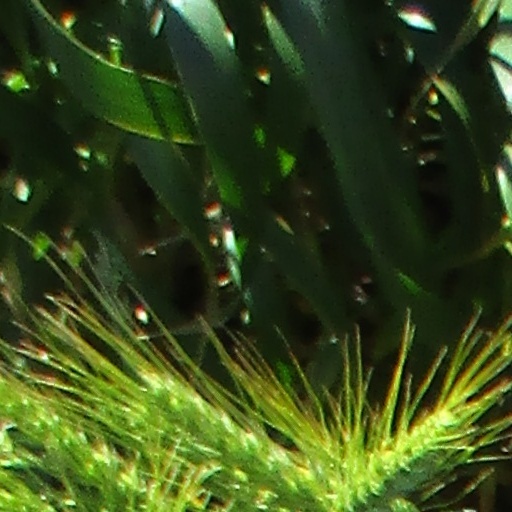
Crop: wheat